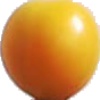
Label: Cherry Wax Yellow 1